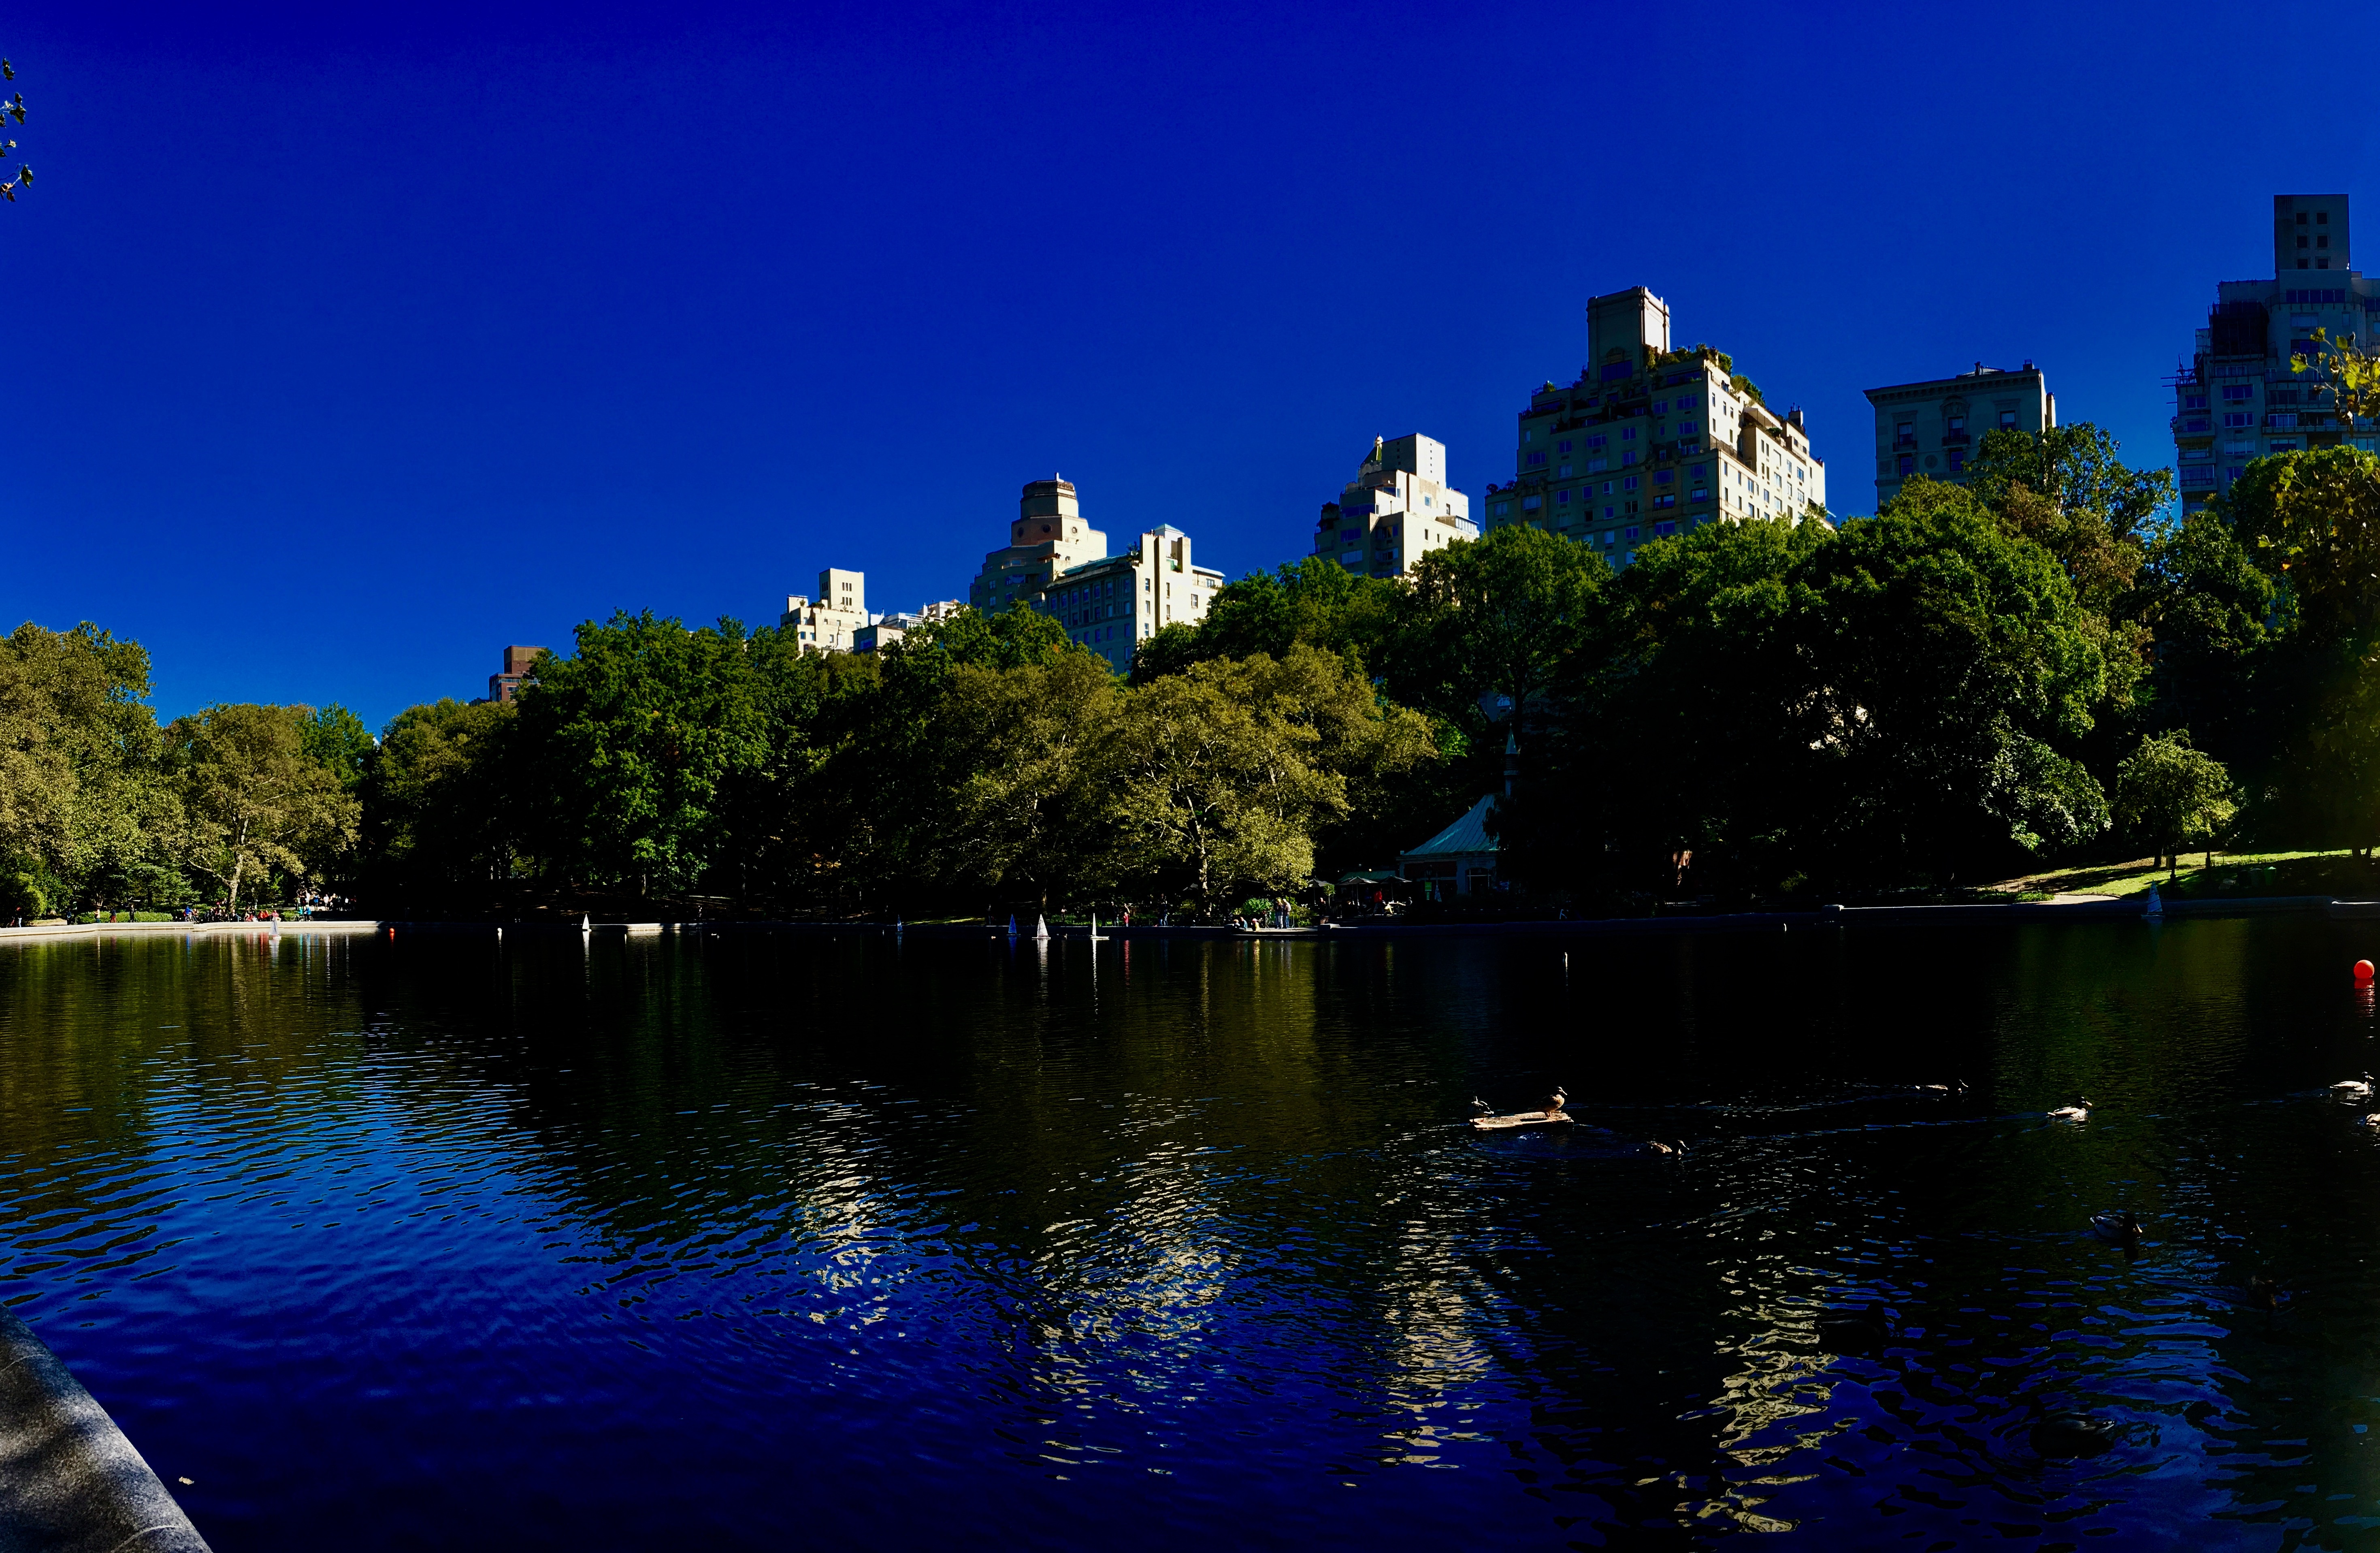
water, sky, night, lake, chateau, river, dusk, evening, reflection, castle